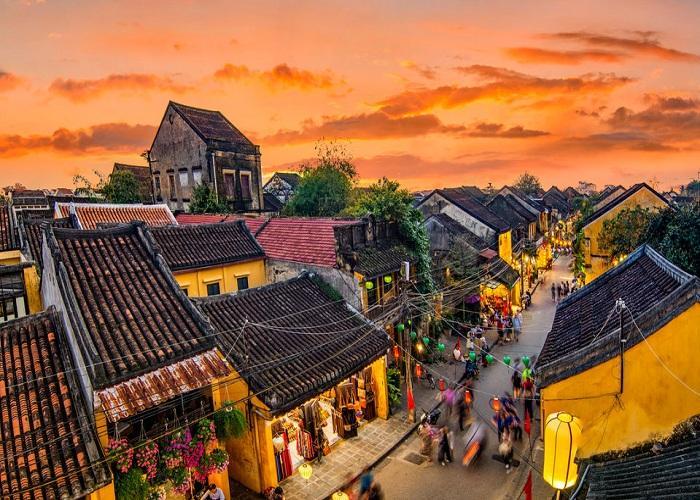
có nhiều ngôi nhà mái ngói ở trong khu phố cổ